2013 Tasmanian bushfires

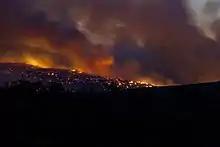
Bushfire in the Lake Repulse/Meadowbank area

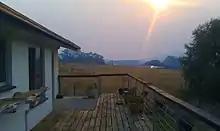
Sunset over Huon Valley, seen through thick smoke during the Tasmanian bushfires on 6 January

During 3 and 4 January 2013, most of the southern and eastern portion of the Australian continent experienced a heat wave (nicknamed the Angry Summer) which caused a number of fires to spread across the country. The most devastating of these happened in Tasmania, where several large bushfires burnt out of control. The fires were intensified by the heatwave, with Hobart, at 4:05 pm on 4 January, experiencing : the city's highest temperature since records began in 1882.